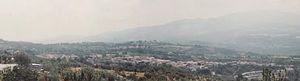
Montemurro est une commune italienne d'environ 1 400 habitants, située dans la province de Potenza, dans la région Basilicate, en Italie méridionale.